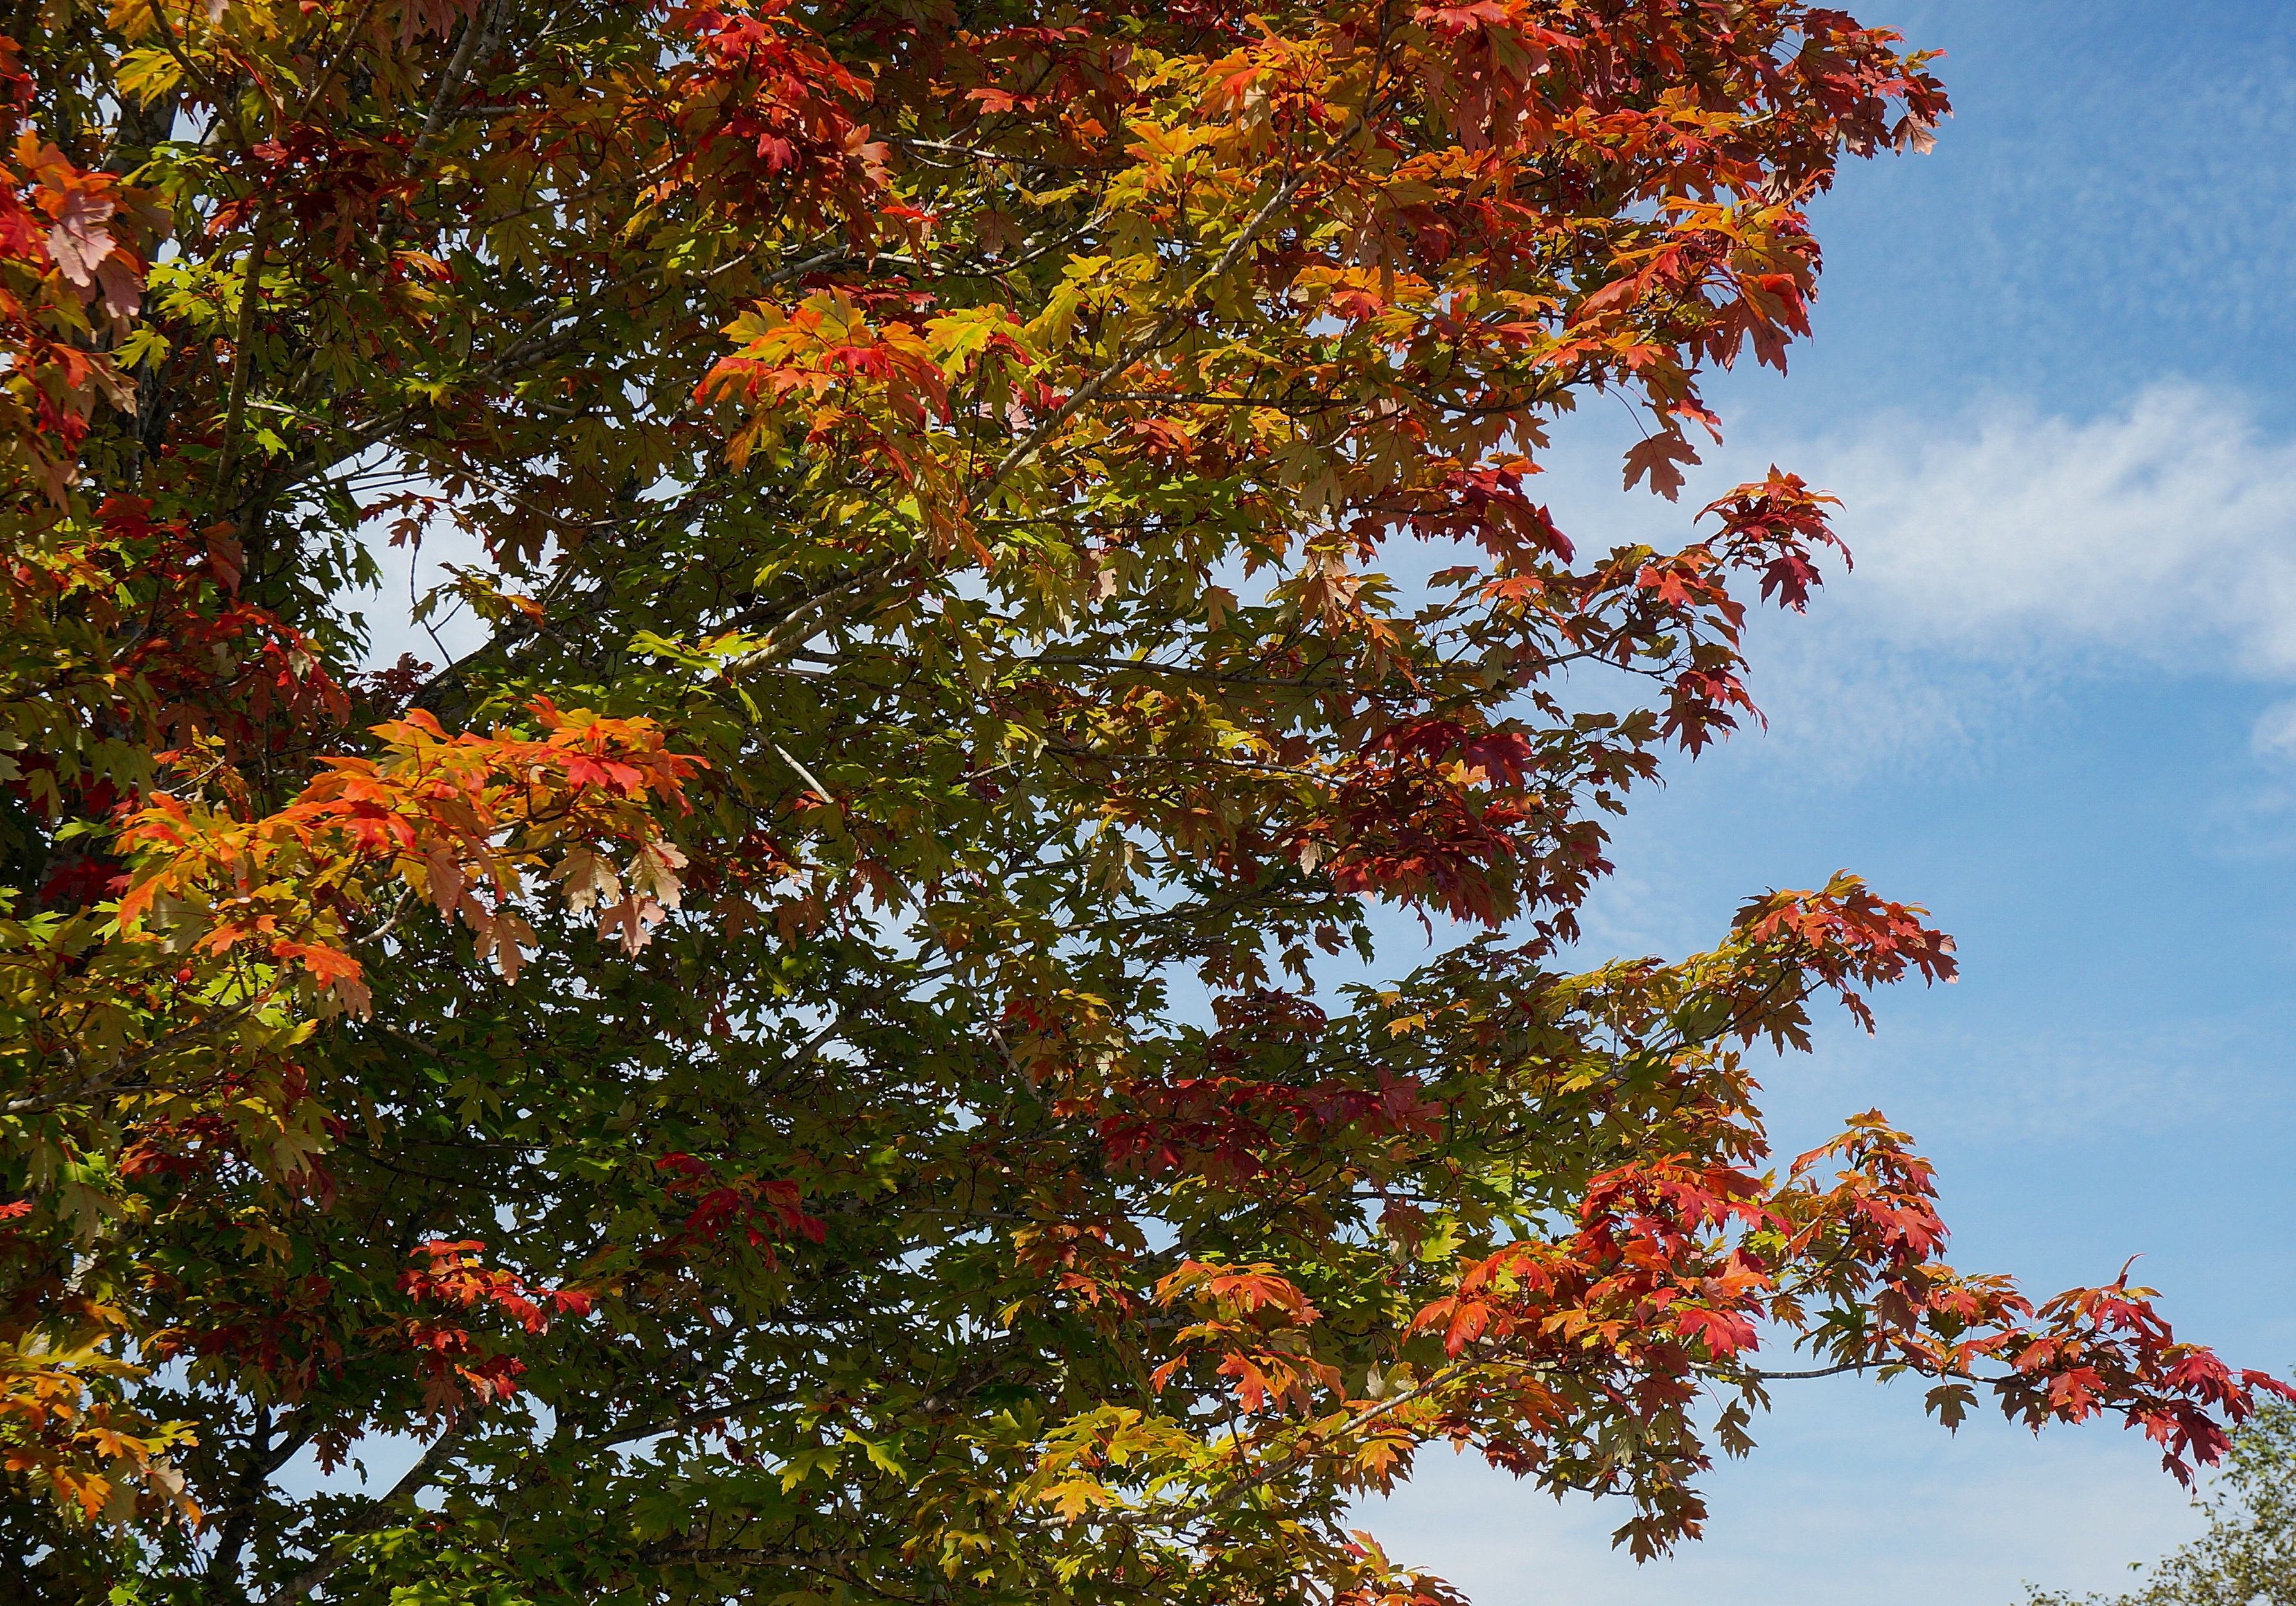
tree, nature, branch, plant, sunlight, leaf, fall, flower, green, red, autumn, botany, colorful, season, maple tree, leaves, seasonal, deciduous, rowan, maple leaves, flowering plant, woody plant, land plant